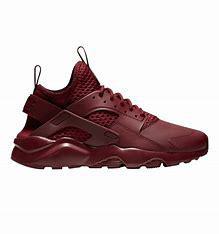
Brand: Nike
Model: Air Huarache Run Ultra